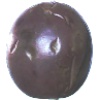
Label: passion_fruit